Genevieve Nnaji

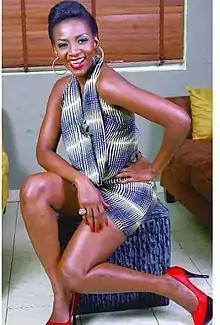
Nnaji in one of her several modelling campaigns.

Nnaji has featured in several commercials, including Pronto (beverage) and Omo detergent. In 2004, she became the "Face of Lux" in Nigeria in a highly lucrative sponsorship deal. In 2008, Nnaji launched the clothing line "St. Genevieve", which donates its proceeds to charity. In May 2010, she was appointed to be the official "Face of MUD" in Nigeria.